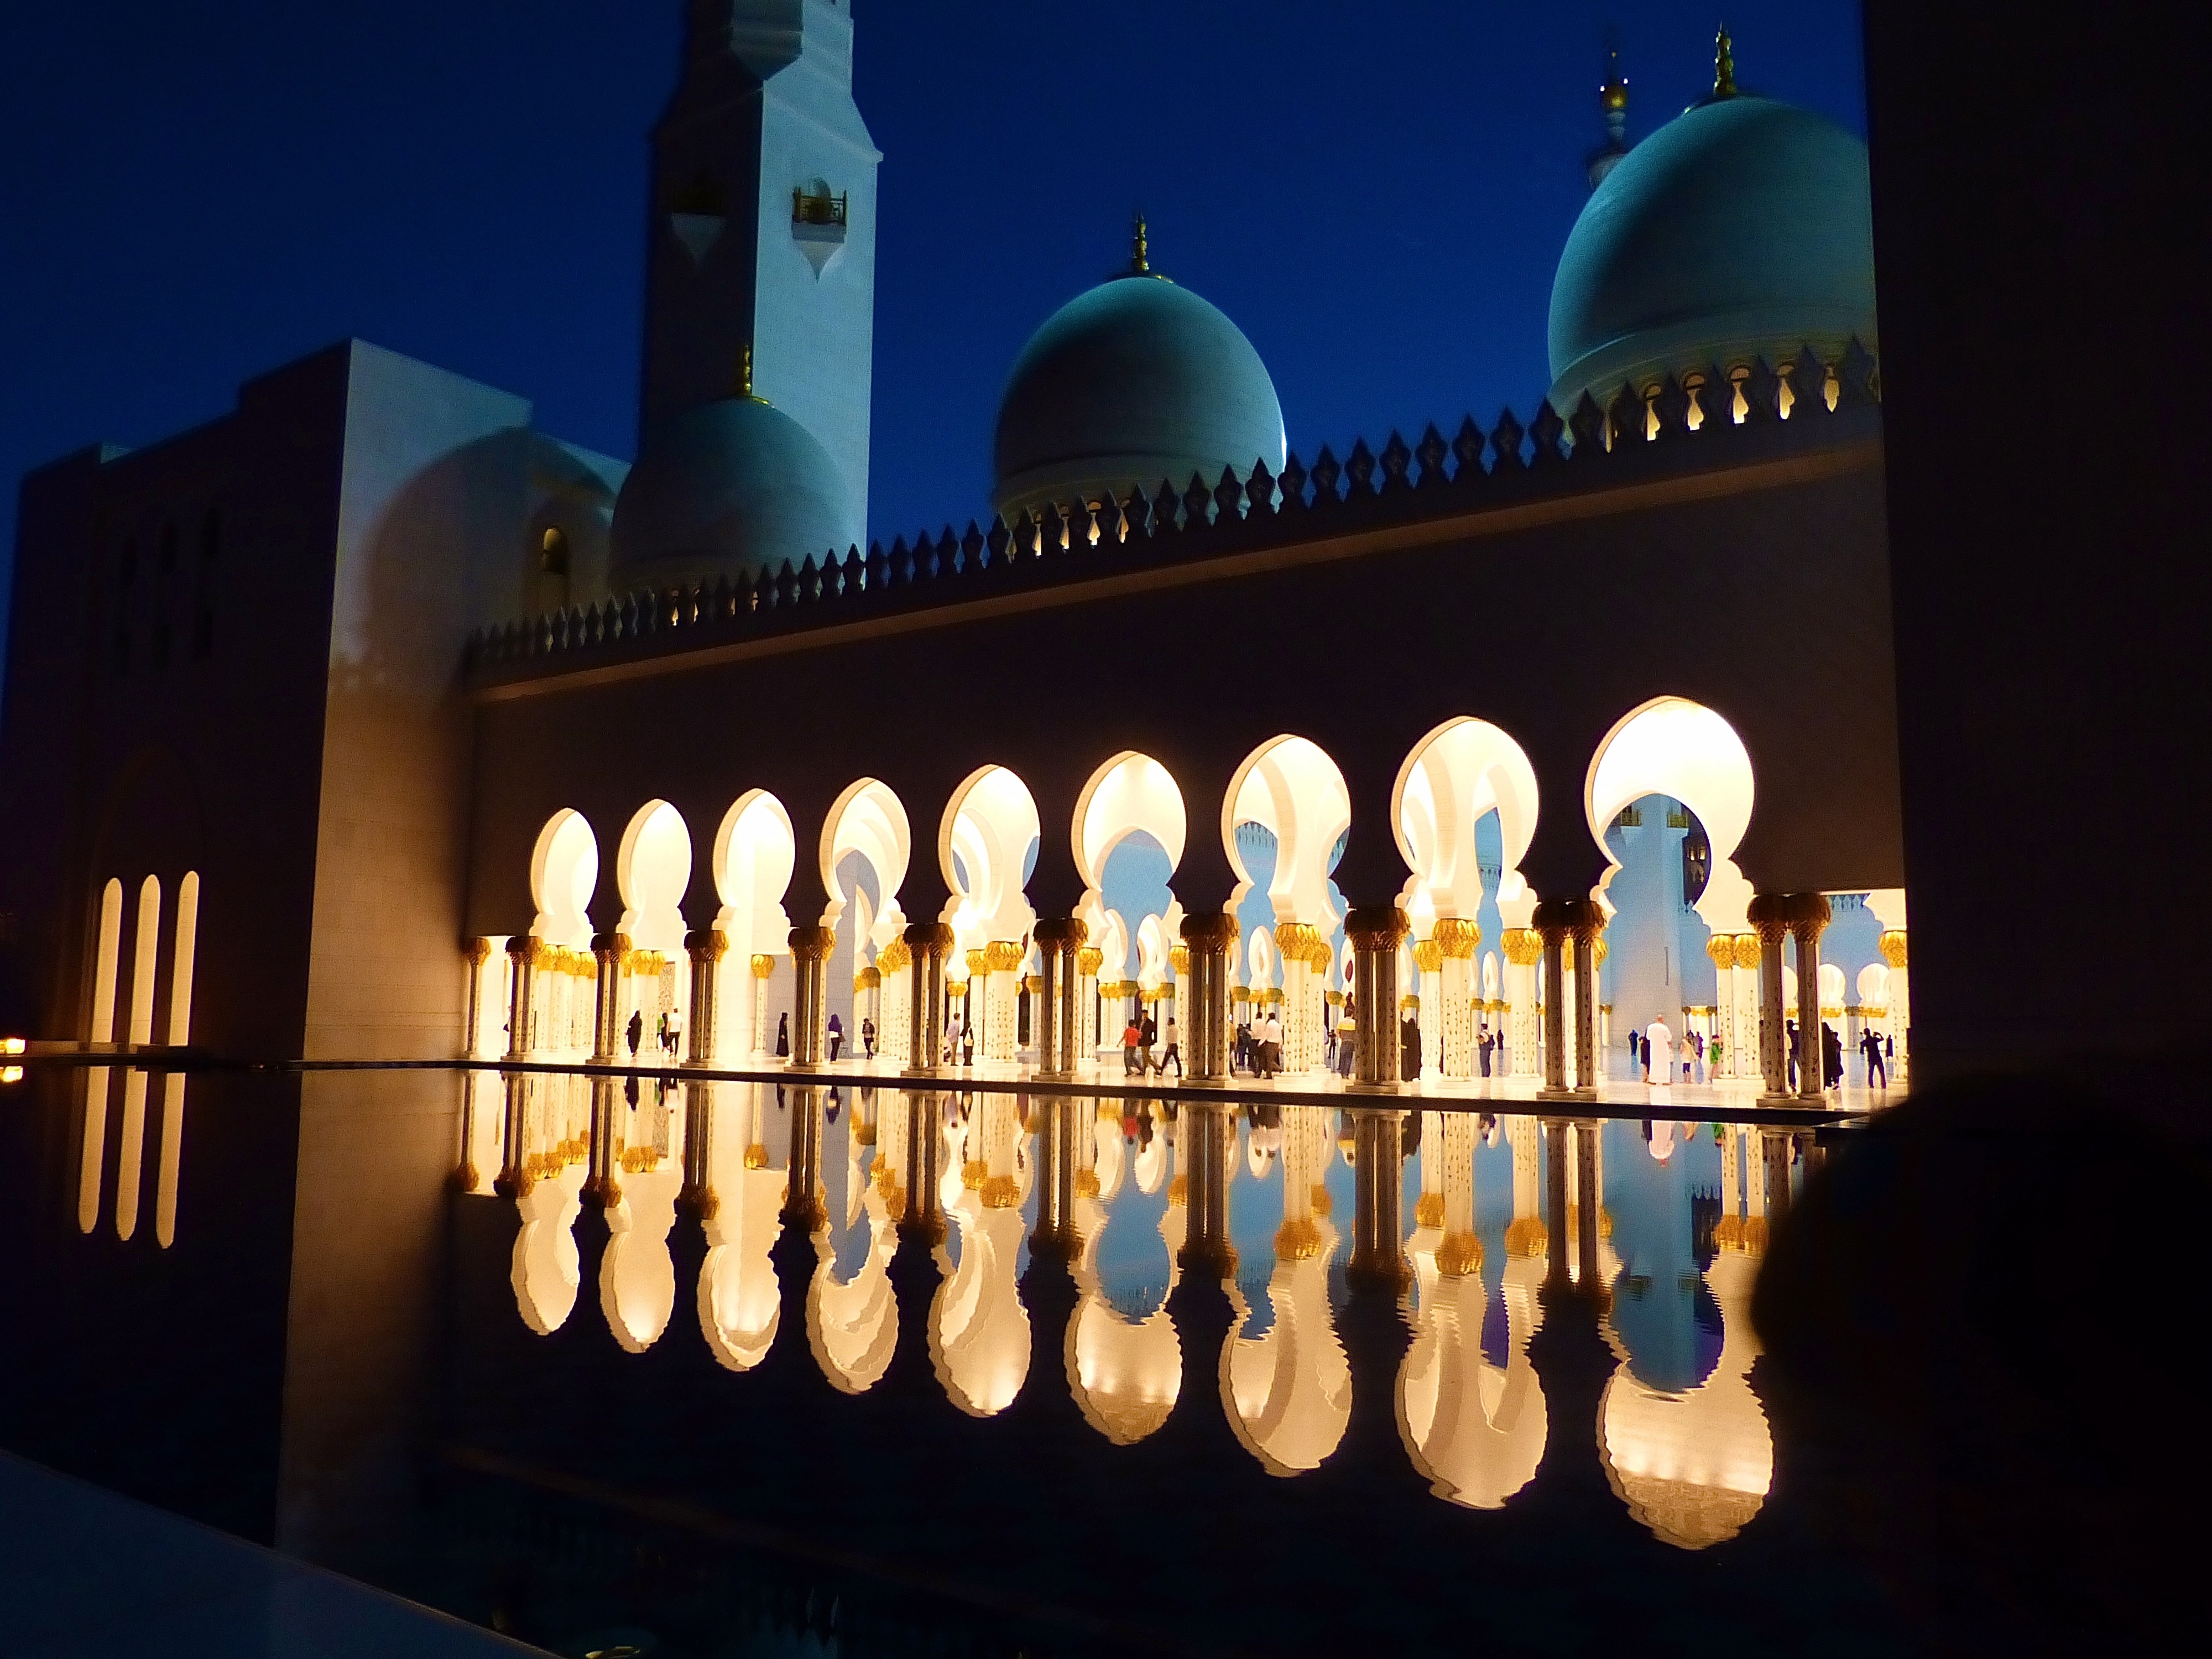
light, night, building, evening, reflection, lighting, place of worship, mosque, emirates, abu dhabi, great mosque